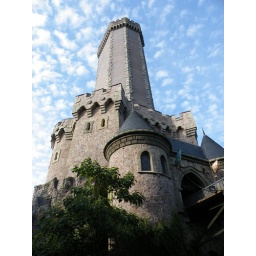
The parks tower ride has had a fake castle turret built around it